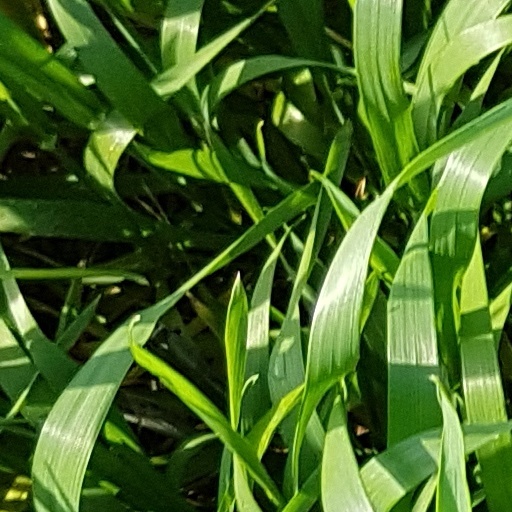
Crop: wheat